CMMG Mk47 Mutant

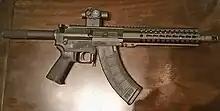
Pistol version of the CMMG Mk47 Mutant

The Mk47 underwent several tests in reliability, being manageable to handle, especially with a suppressor. "Shooting Illustrated" mentioned that the only thing the rifle needs is something to hold the bolt open so that the shooter or someone can see that the weapon is not loaded.